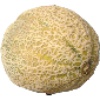
Label: cantaloupe